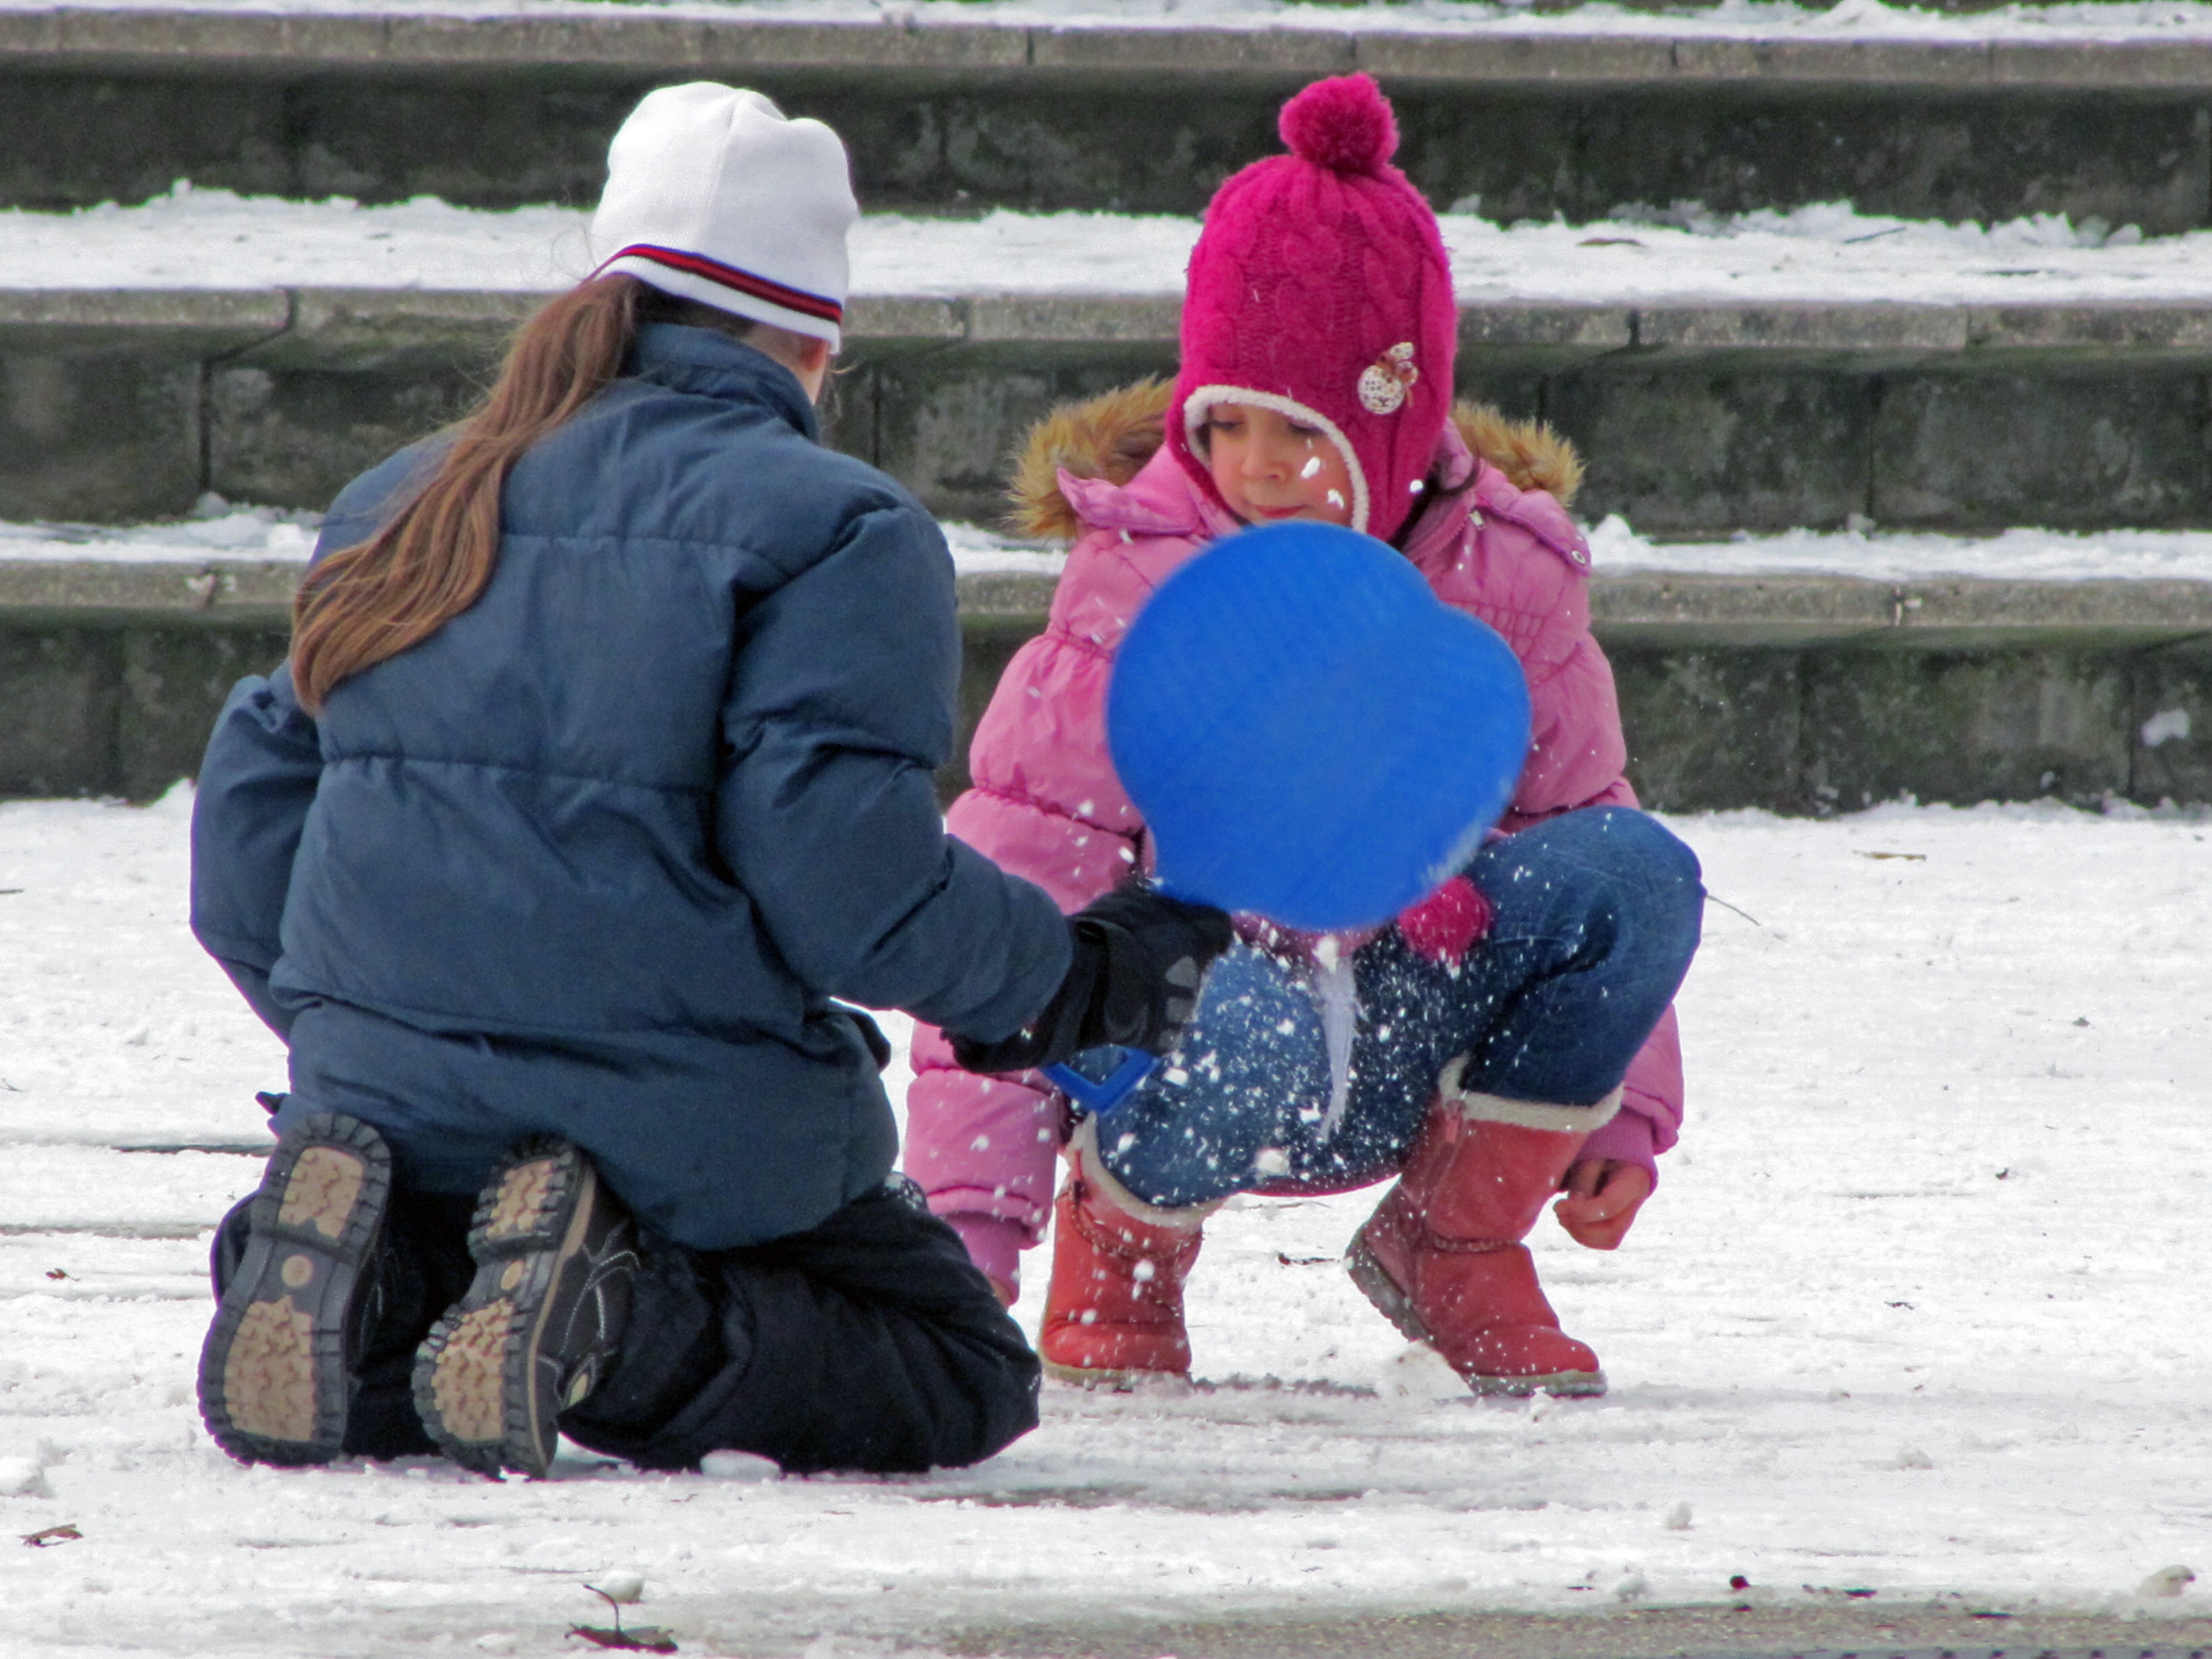
snow, winter, people, game, weather, child, kids